Russian patrol ship Volga

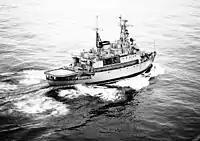
"Volga" photographed en route to San Francisco to take part in the United States Coast Guard's 200th anniversary celebration.

The seventh of eight Project 97P patrol ships was laid down at Admiralty Shipyard in Leningrad on 27 February 1979, launched on 19 April 1980, and delivered on 26 December 1980. The ship was named after the Volga River and, after sailing to Petropavlovsk-Kamchatsky in the Russian Far East via the Northern Sea Route, joined the maritime unit of the KGB Border Troops.